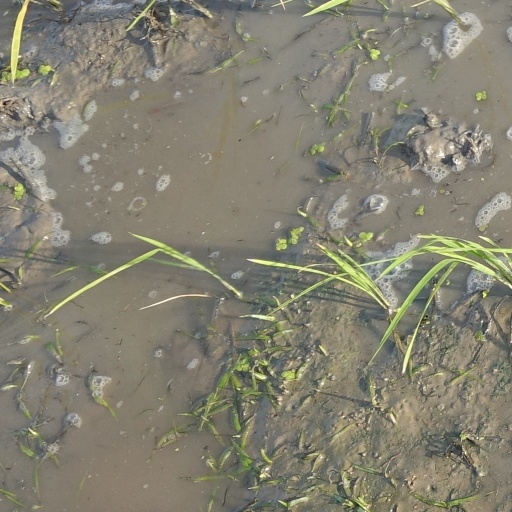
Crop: rice